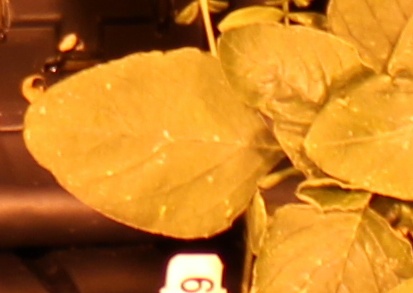
Label: Redroot Pigweed